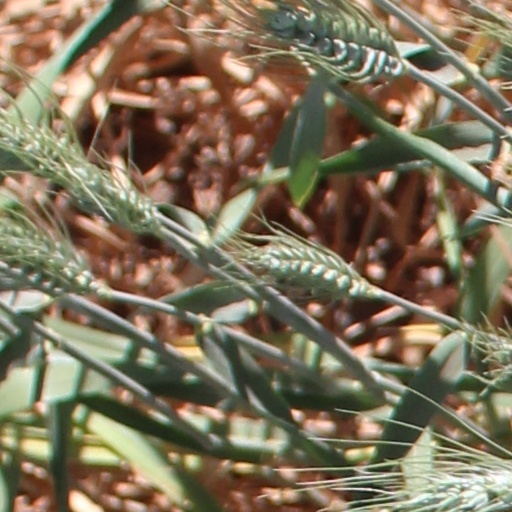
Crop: wheat